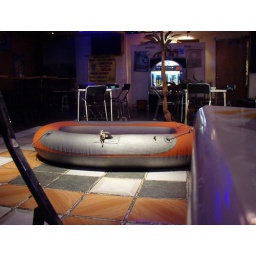
boat and a palm in the middle of the bar